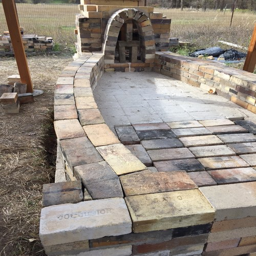
vertical walls are bricks high , will need to buttress higher than that .